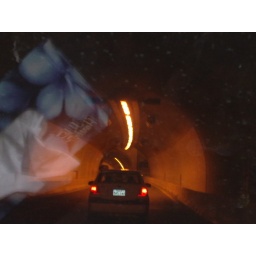
makkah under ground road 7